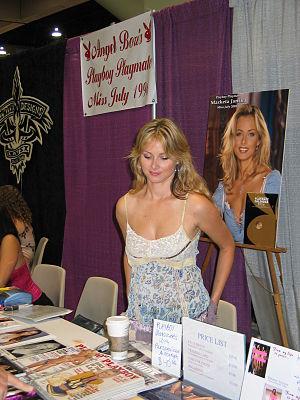
Le mot playmate désigne une femme ayant posé comme modèle pour le dépliant central du magazine de charme Playboy.